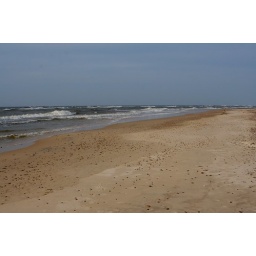
Stones on an empty beach on the Baltic coast in Debina, Poland.